List of aviation accidents and incidents involving CFIT

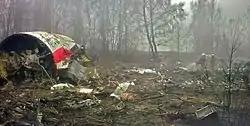
Most of the aircraft was destroyed when it flipped over

Pakistan International Airlines Flight 268 was an Airbus A300, registration AP-BCP, which crashed while approaching Kathmandu's Tribhuvan International Airport on September 28, 1992. All 167 people on board were killed. Flight 268 is the worst crash of Pakistan International Airlines and the worst to ever occur in Nepal.